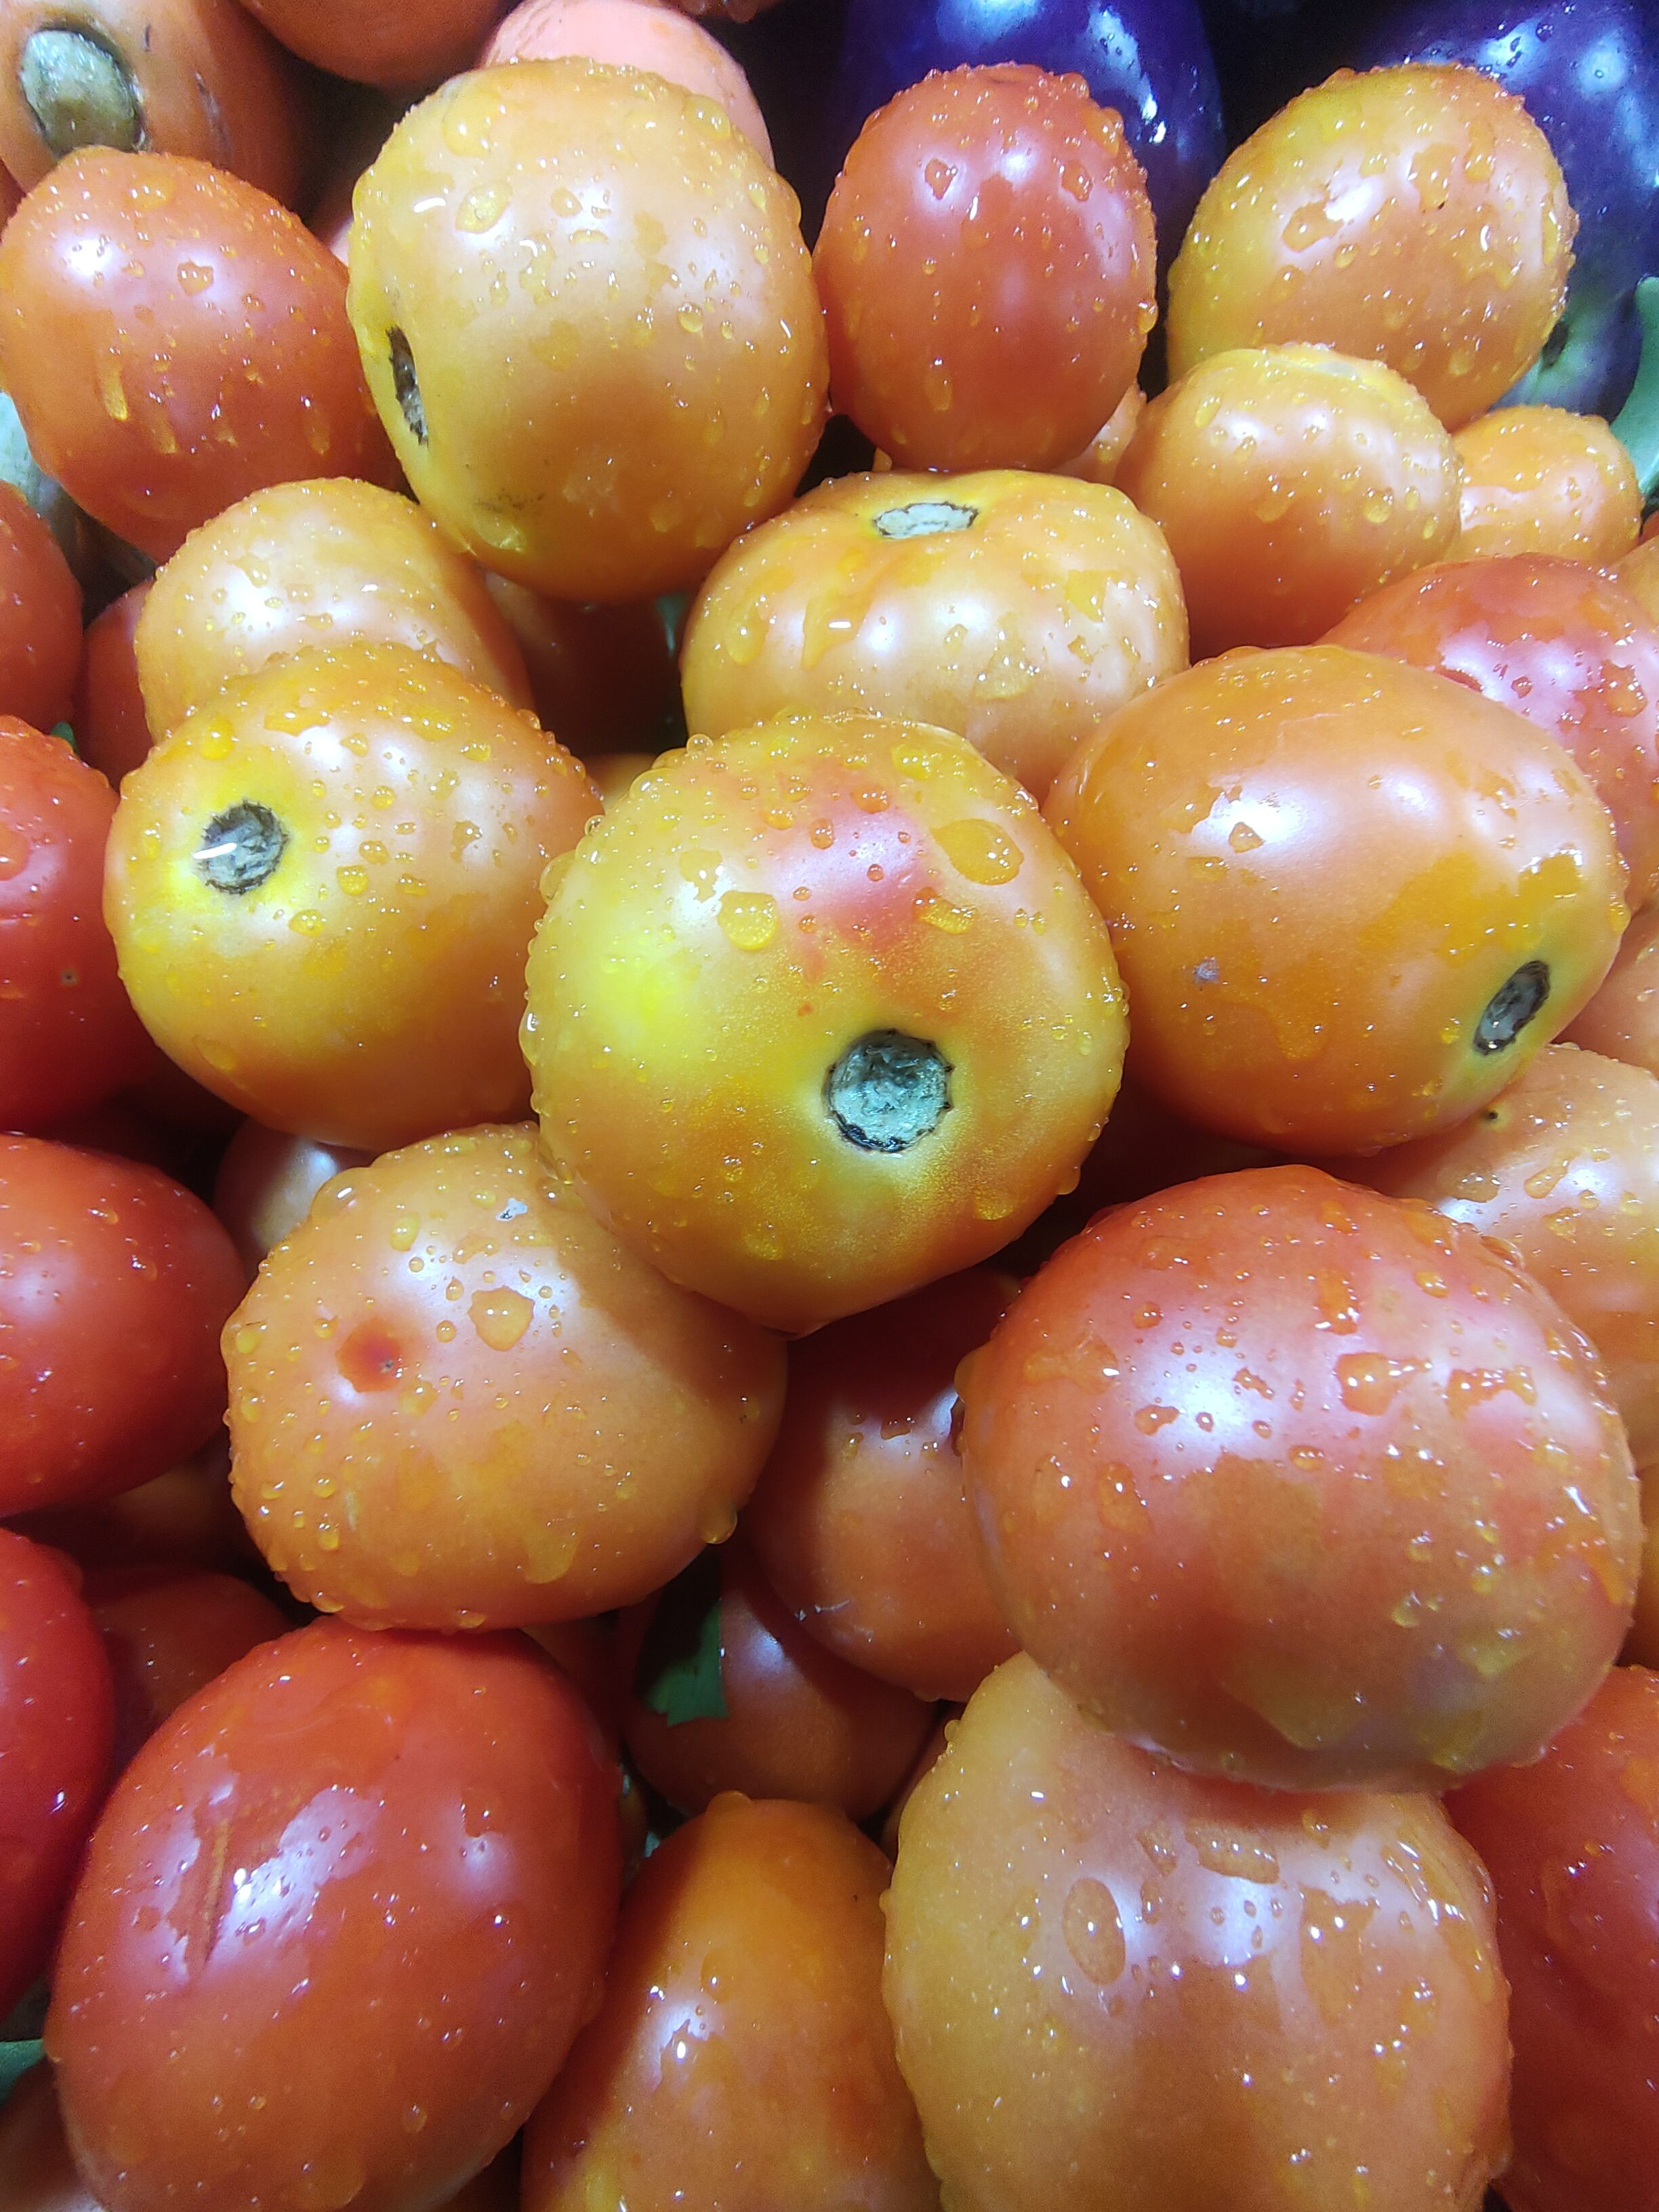
Label: Solanum Iycopersicum